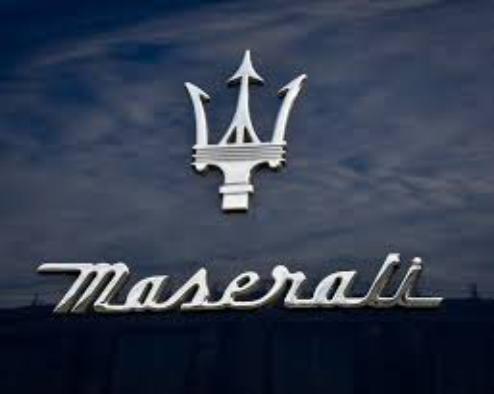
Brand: Maserati
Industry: Transportation